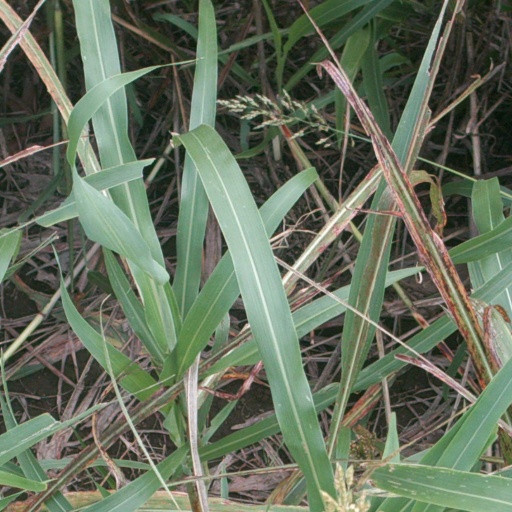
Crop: sorghum